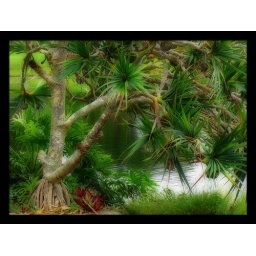
tree by the lake